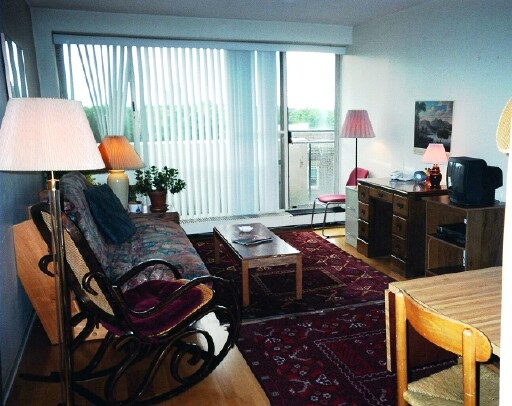
Room type: livingroom